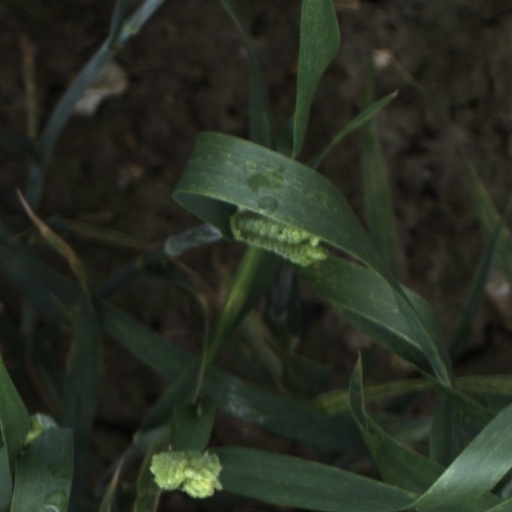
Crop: wheat